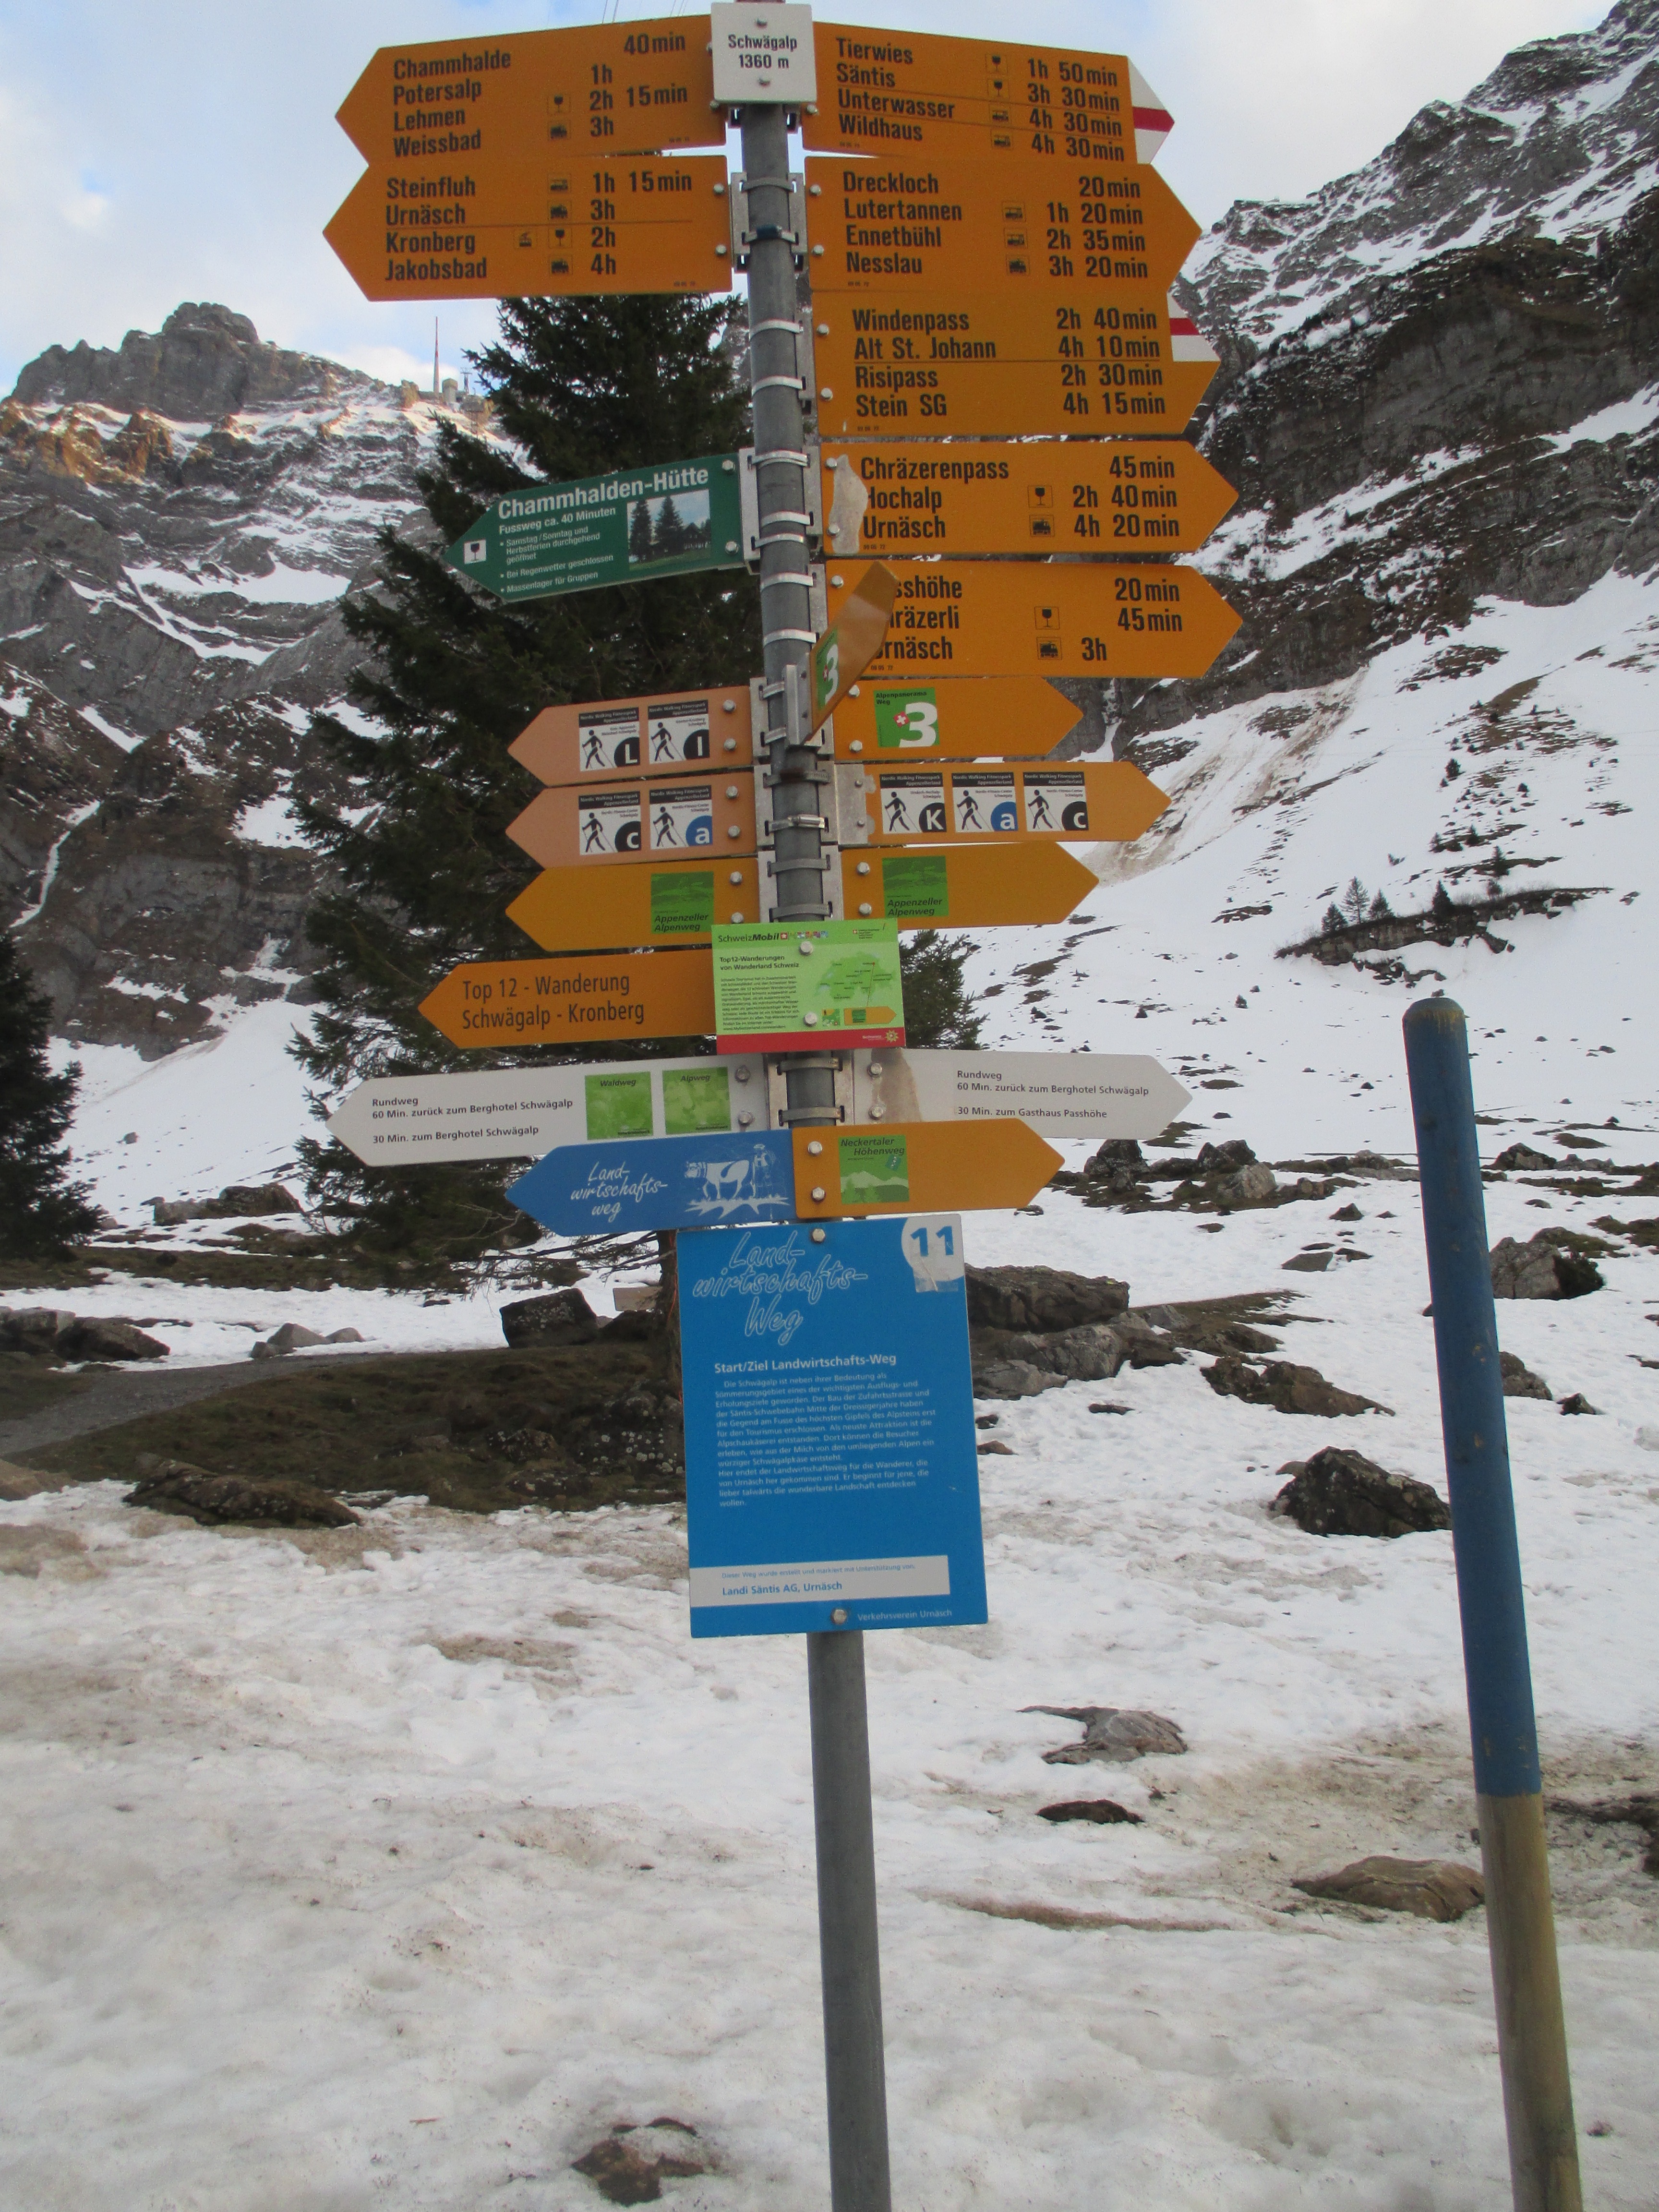
mountain, snow, winter, weather, alpine, arrow, mountains, shield, switzerland, appenzell, directory, away, hiking trails, signposts, schw galp